Jenkins Orphanage

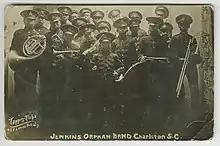
A black and white photograph postcard of the Jenkins Orphanage Band of Charleston, South Carolina.

The orphanage took in donations of musical instruments and Jenkins hired two local Charleston musicians — P.M. "Hatsie" Logan and Francis Eugene Mikell — to tutor the children in music. Upon its establishment, it became the only black instrumental group organized in South Carolina. The band's debut was on the streets of Charleston with the permission of the mayor, police chief, and Chamber of Commerce. The Jenkins Orphanage Band, wearing discarded Citadel uniforms, performed throughout the United States and even toured England raising money for the support of the orphanage. It played in inaugural parades of Presidents Theodore Roosevelt and William Taft. It appeared at the St. Louis Exposition and the Anglo-American Exposition in 1914. It toured the United States from coast to coast, and played in Paris, Berlin, Rome, London, and Vienna. As many as five bands were on tour during the 1920s. The band ceased to exist in the 1980s.